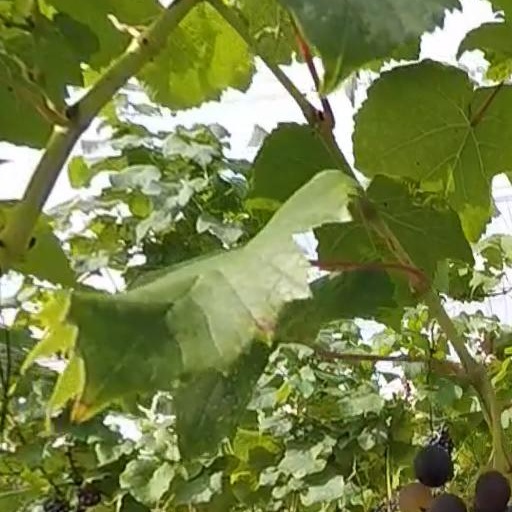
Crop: grape